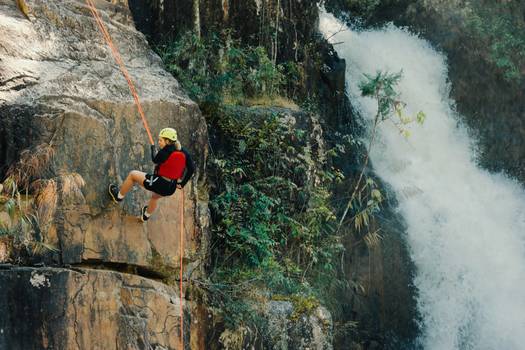
Label: No Watermark